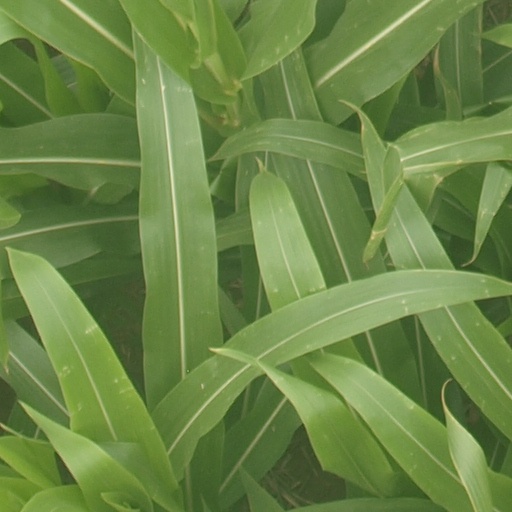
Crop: maize; corn